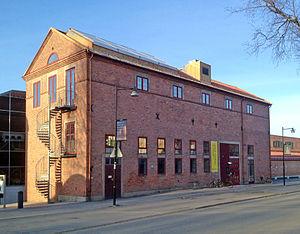
L'Umeå Institute of Design est une institution de l'université d'Umeå, dans la province de Västerbotten en Suède.